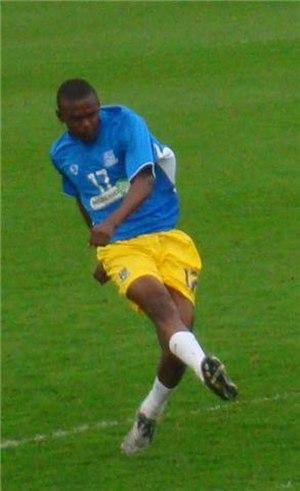
Theo Robinson est un footballeur international jamaïcain, né le 22 janvier 1989 à Birmingham. Il possède également la nationalité britannique.